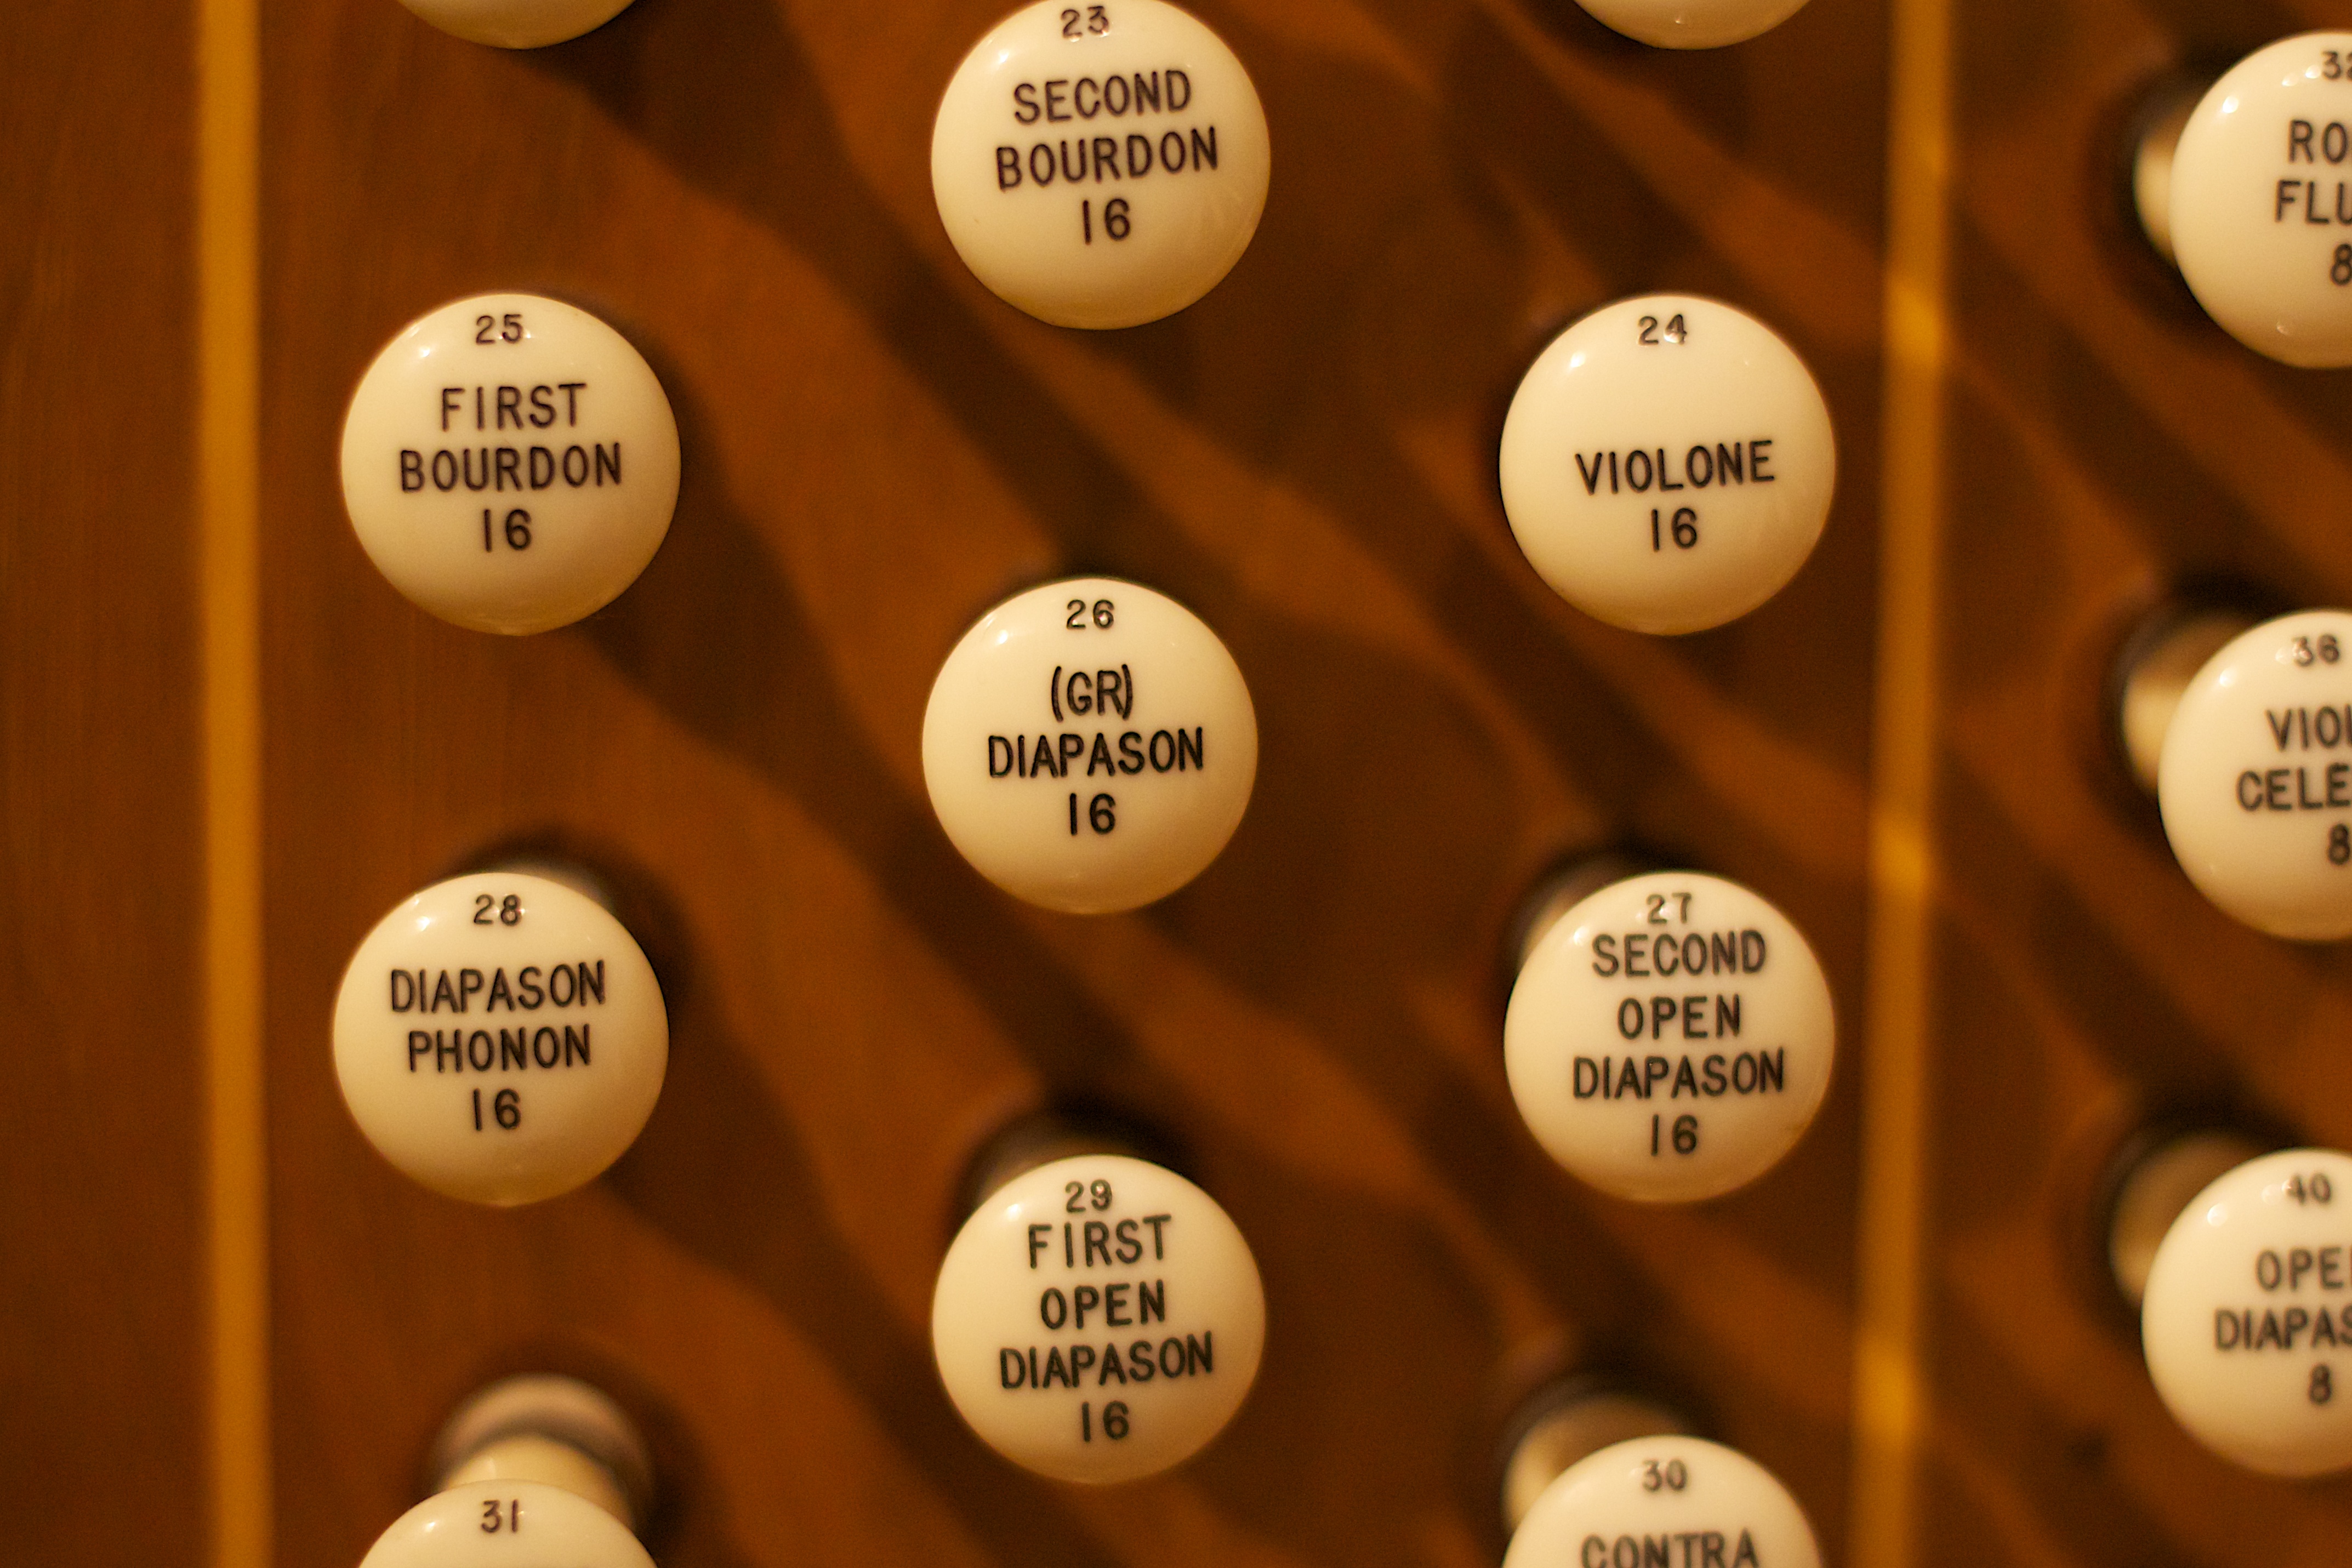
brown, drink, brand, odyssey, longwoodgardens, flavor, sense